Gen-Y Cops

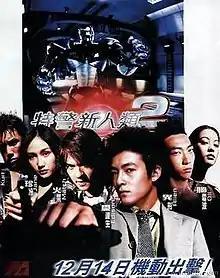
Film poster

Gen-Y Cops is a 2000 Hong Kong science fiction action film directed by Benny Chan. The film stars Edison Chen, Stephen Fung and Sam Lee. The film is a sequel to the 1999 film "Gen-X Cops".